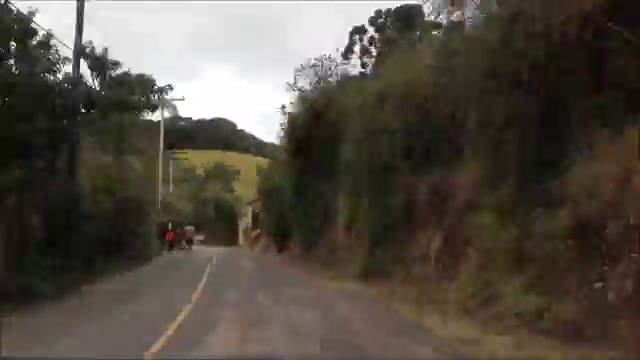
Fire: no
Smoke: no